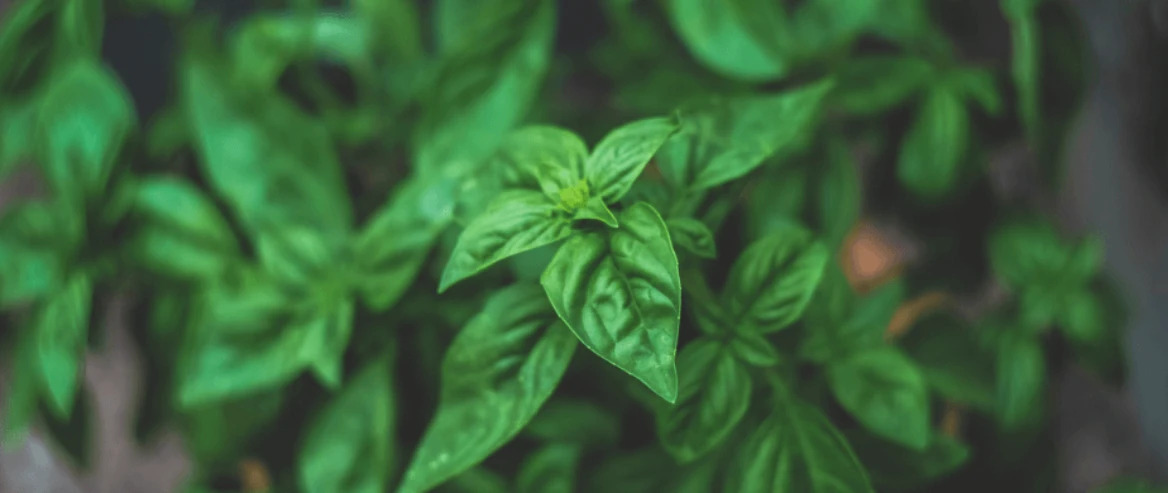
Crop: unknown
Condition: basil